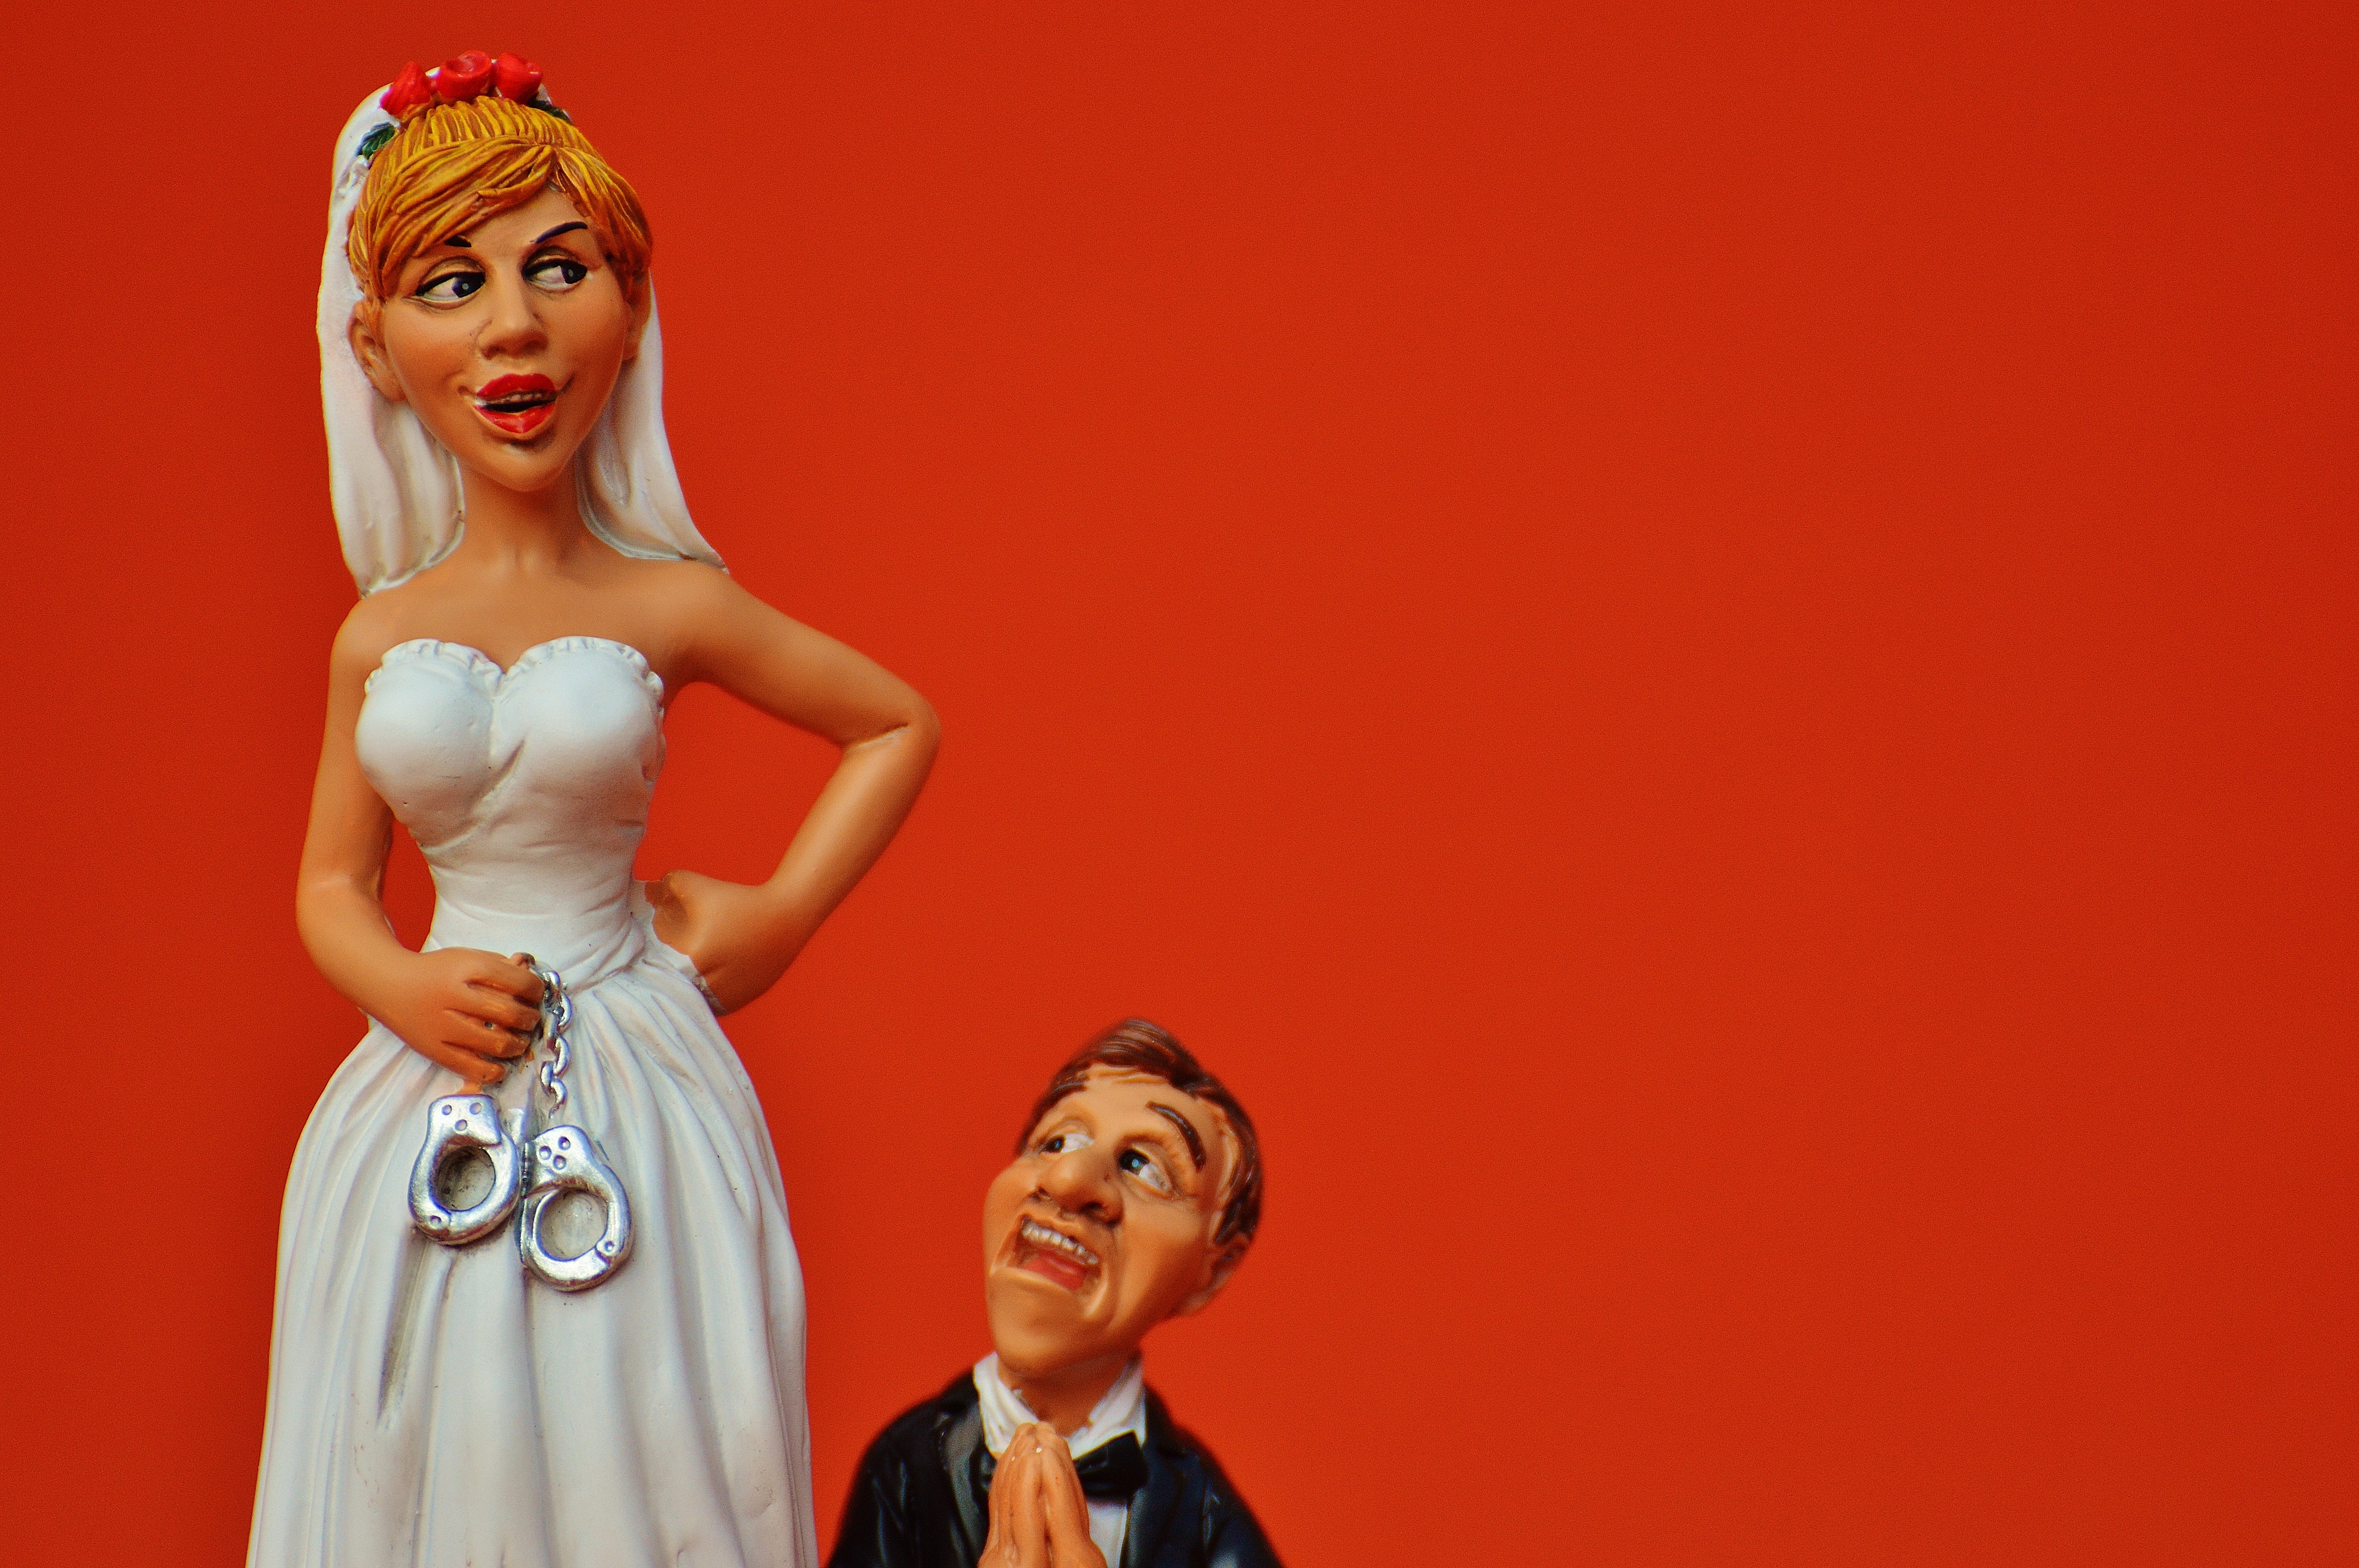
love, decoration, red, together, lady, wedding, bride, groom, toy, married, marriage, bride and groom, fun, dress, figure, funny, connection, connectedness, before, marry, panic, handcuffs, anklet, spouses, suppression, grind down the aisle, to force